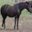
Label: horse